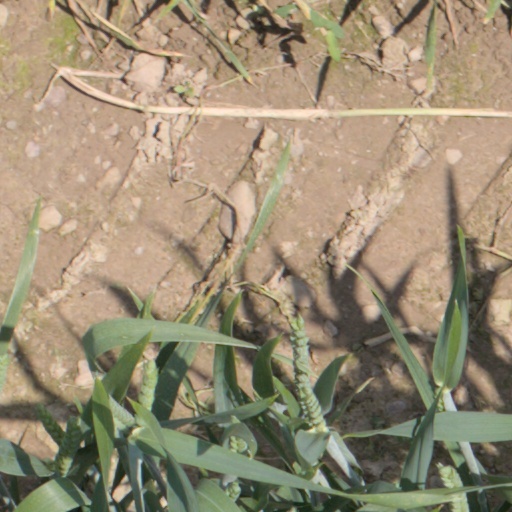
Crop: wheat